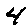
Label: 4